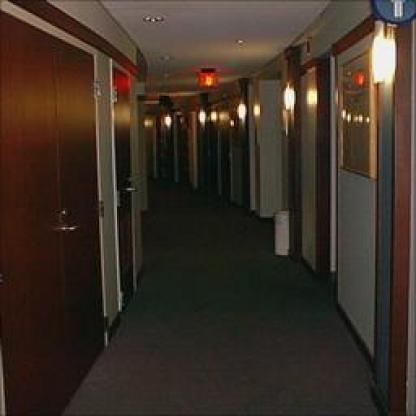
Scene: Indoor